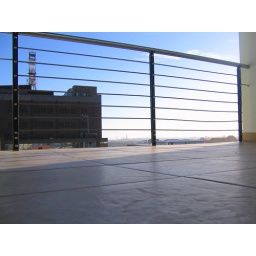
sleeping on the floor at the door,,, so hot in the room, way cooler on the balcony! :)